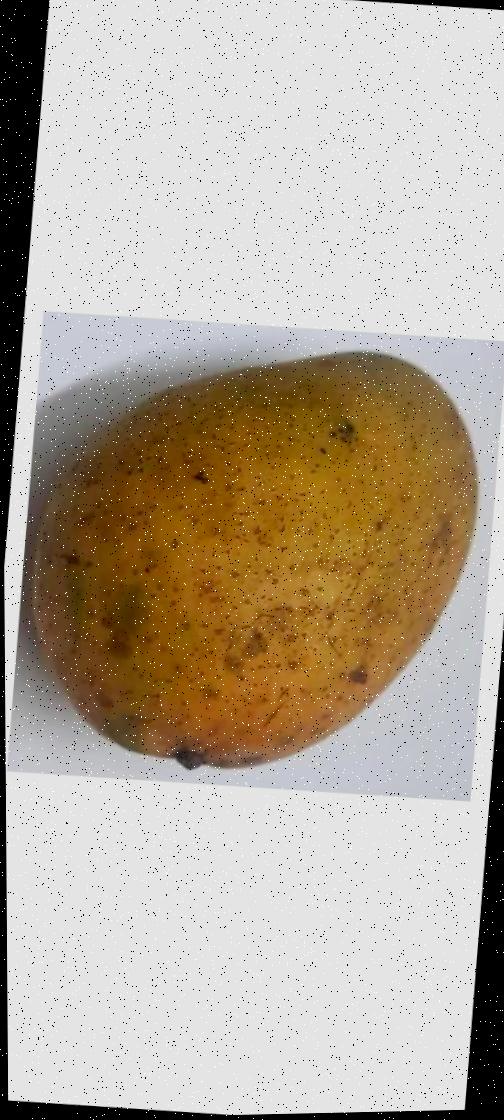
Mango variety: Ashshina Classic